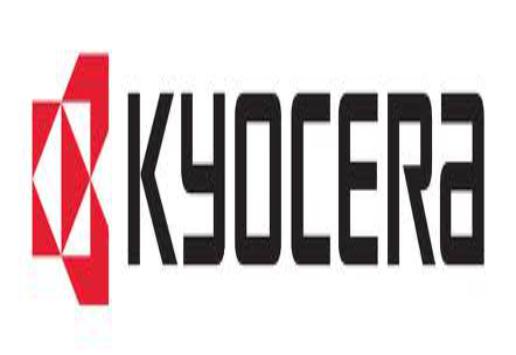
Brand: KYOCERA
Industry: Electronic